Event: Nepal Earthquake
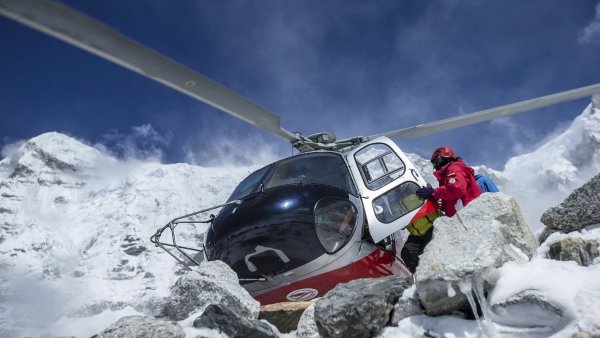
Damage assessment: no_damage